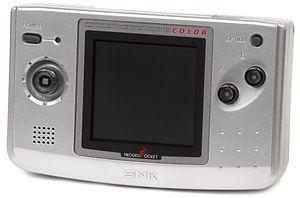
SNK Corporation est une entreprise japonaise fondée en 1973 et domiciliée à Ōsaka, dont l'activité est la planification, le développement et l'édition de jeux vidéo et de systèmes de jeu vidéo, ainsi que la création et la gestion de centres de divertissement. Parmi les produits plus célèbres de la marque, figurent le Neo-Geo MVS, un système d'arcade également commercialisé en version console de jeux vidéo, la Neo-Geo AES et les séries des jeux Fatal Fury, The King of Fighters, Metal Slug, Samurai Shodown. Après des tentatives infructueuses pour s'imposer sur le marché des consoles de salon et des consoles portables, SNK connaît de grosses difficultés financières. Aruze rachète l'entreprise en 2000, mais de mauvaises orientations et stratégies font sombrer SNK. Juste avant la faillite de SNK en 2001, le fondateur de la société crée une entreprise nommée BrezzaSoft, puis crée la société Playmore qui sera renommée SNK Playmore et détenant tous les droits des propriétés intellectuelles de SNK. La société "SNK Playmore Corporation" prend officiellement le nom "SNK Corporation" le 1er décembre 2016.